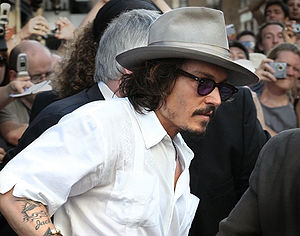
Johnny Depp / Karriere / Filmroller
Depp ved Pirates of the Caribbean: Død Mands Kiste premiere i London juli 2006
John Christopher Depp II er en amerikansk skuespiller, der er kendt for sine roller som lidt småskøre og excentriske figurer, som hovedpersonen i fx Sweeney Todd: Den djævelske barber fra Fleet Street, Jack Sparrow i Pirates of the Caribbean-quadrilogien og som Willy Wonka i Charlie og chokoladefabrikken. Han har samarbejdet meget med instruktør og nære ven, Tim Burton i otte film: Edward Saksehånd, Ed Wood, Sleepy Hollow, Charlie og chokoladefabrikken, Corpse Bride Sweeney Todd: The Demon Barber of Fleet Street Alice in Wonderland og Dark Shadows. Depp har også modtaget ros for sit skuespil af virkeligt-levende personer såsom Edward D. Wood jr., Jospeh Pistone og George Jung. Film med Depp på rollelisten har indtjent over $2.2 mia. i USA ved box office og over $4.7 mia. verden over. Depp har været nomineret til 3 Oscars og han har vundet en Golden Globe og en Screen Actors Guild Award.